Hydramatic

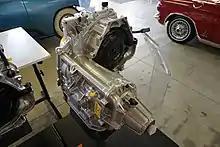
A 2010 "Hydra-Matic" transmission

"Hydra-Matic" was a complex design that was expensive to produce. Despite some early problems, it was reliable and so rugged it was widely used in drag racing during the 1960s. It was not as smooth as some competitors' transmissions (notably Buick's Dynaflow), but was more efficient, especially at highway speeds. The "Hydra-Matic" paved the way for widespread acceptance of automatic shifting.